Hoa people

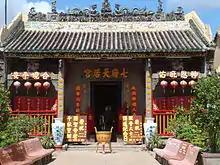
Thiên Hậu Temple of the Hoa community of Sa Đéc

After the Fourth Chinese domination of Vietnam it was recorded that the union of Vietnamese women and Chinese (Ngô) men produced offspring which were left behind in Vietnam and the Chams, Cẩu Hiểm, Laotians, these people and Vietnamese natives who collaborated with the Ming were made into slaves of the Le government in the Complete Annals of Đại Việt.